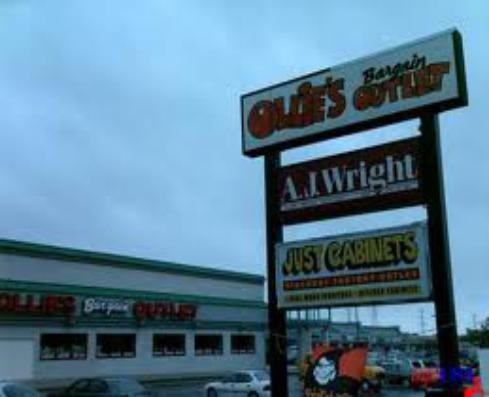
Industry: Others